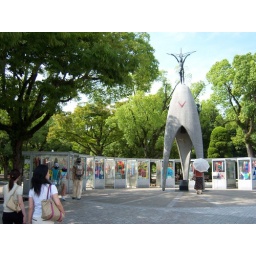
the children's memorial, perpetually deluged in an avalanche of colorful paper cranes